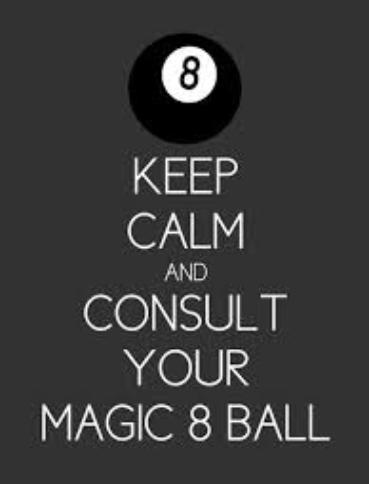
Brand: magic 8-ball
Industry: Leisure